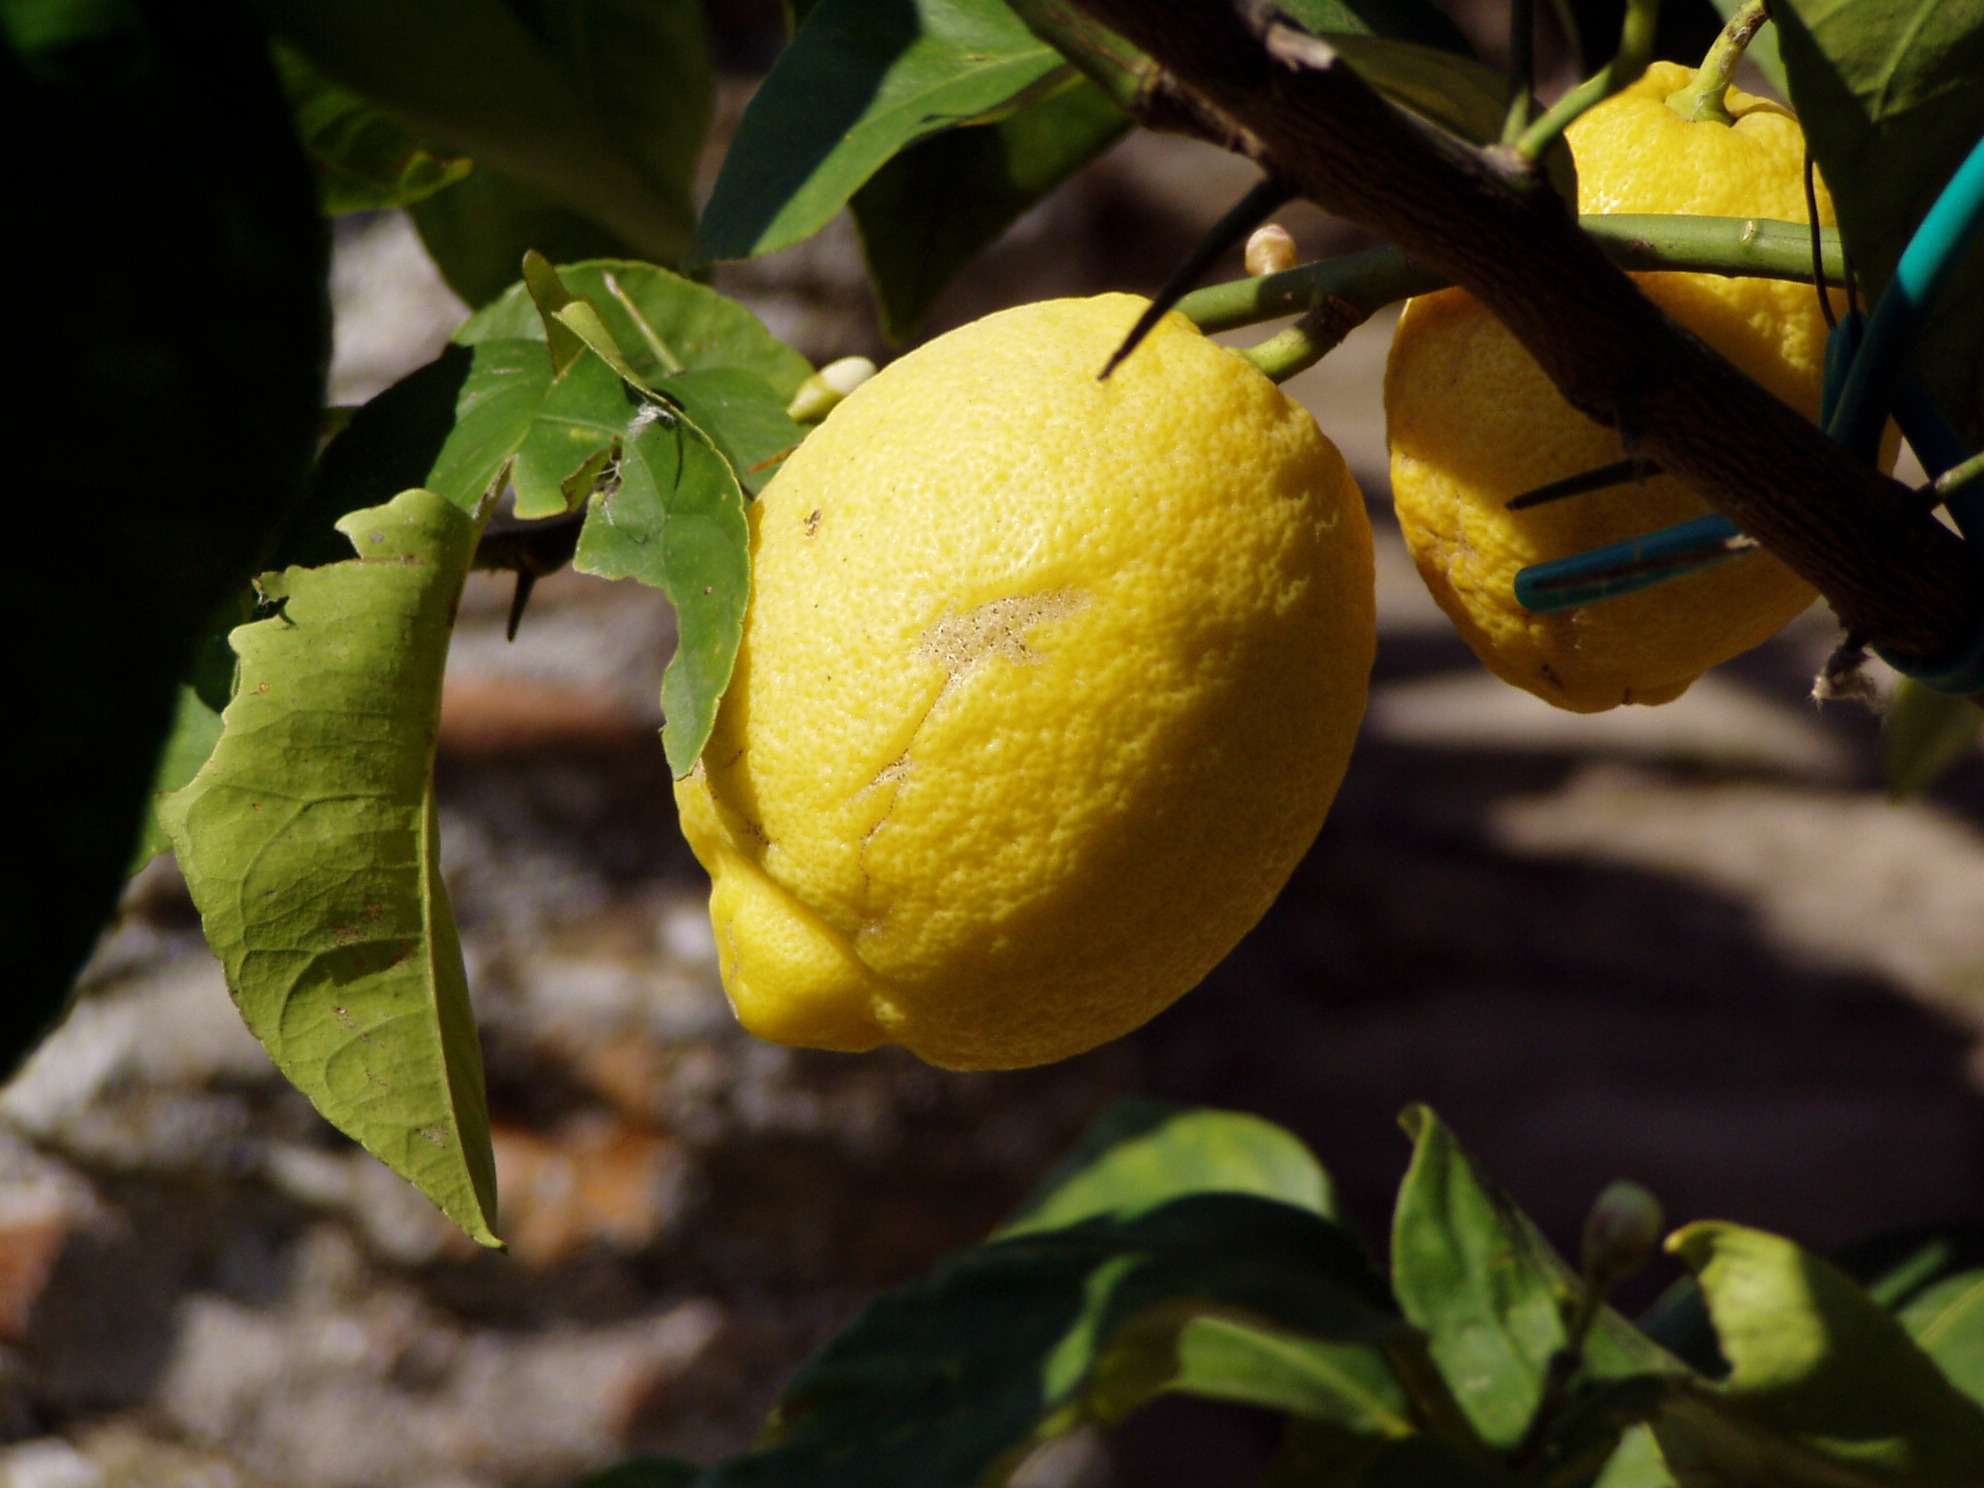
tree, plant, fruit, orange, food, produce, lemon, fruit tree, citron, citrus, bitter orange, sweet lemon, meyer lemon, yuzu, rangpur